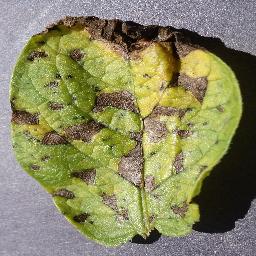
Etiqueta: Tizon_Temprano